Peter Mata'utia

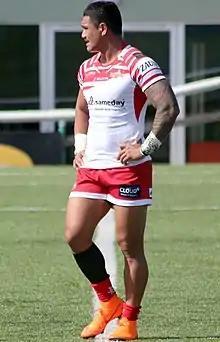
Mata'utia playing for the Leigh Centurions in 2018

In July, Mata'utia was admitted to hospital after suffering a crushed larynx in a New South Wales Cup game for the Knights. He received an emergency tracheostomy after he was unable to breathe during a scan on his neck. He was ruled out for the rest of the season, after only playing one NRL game for the Knights that year.